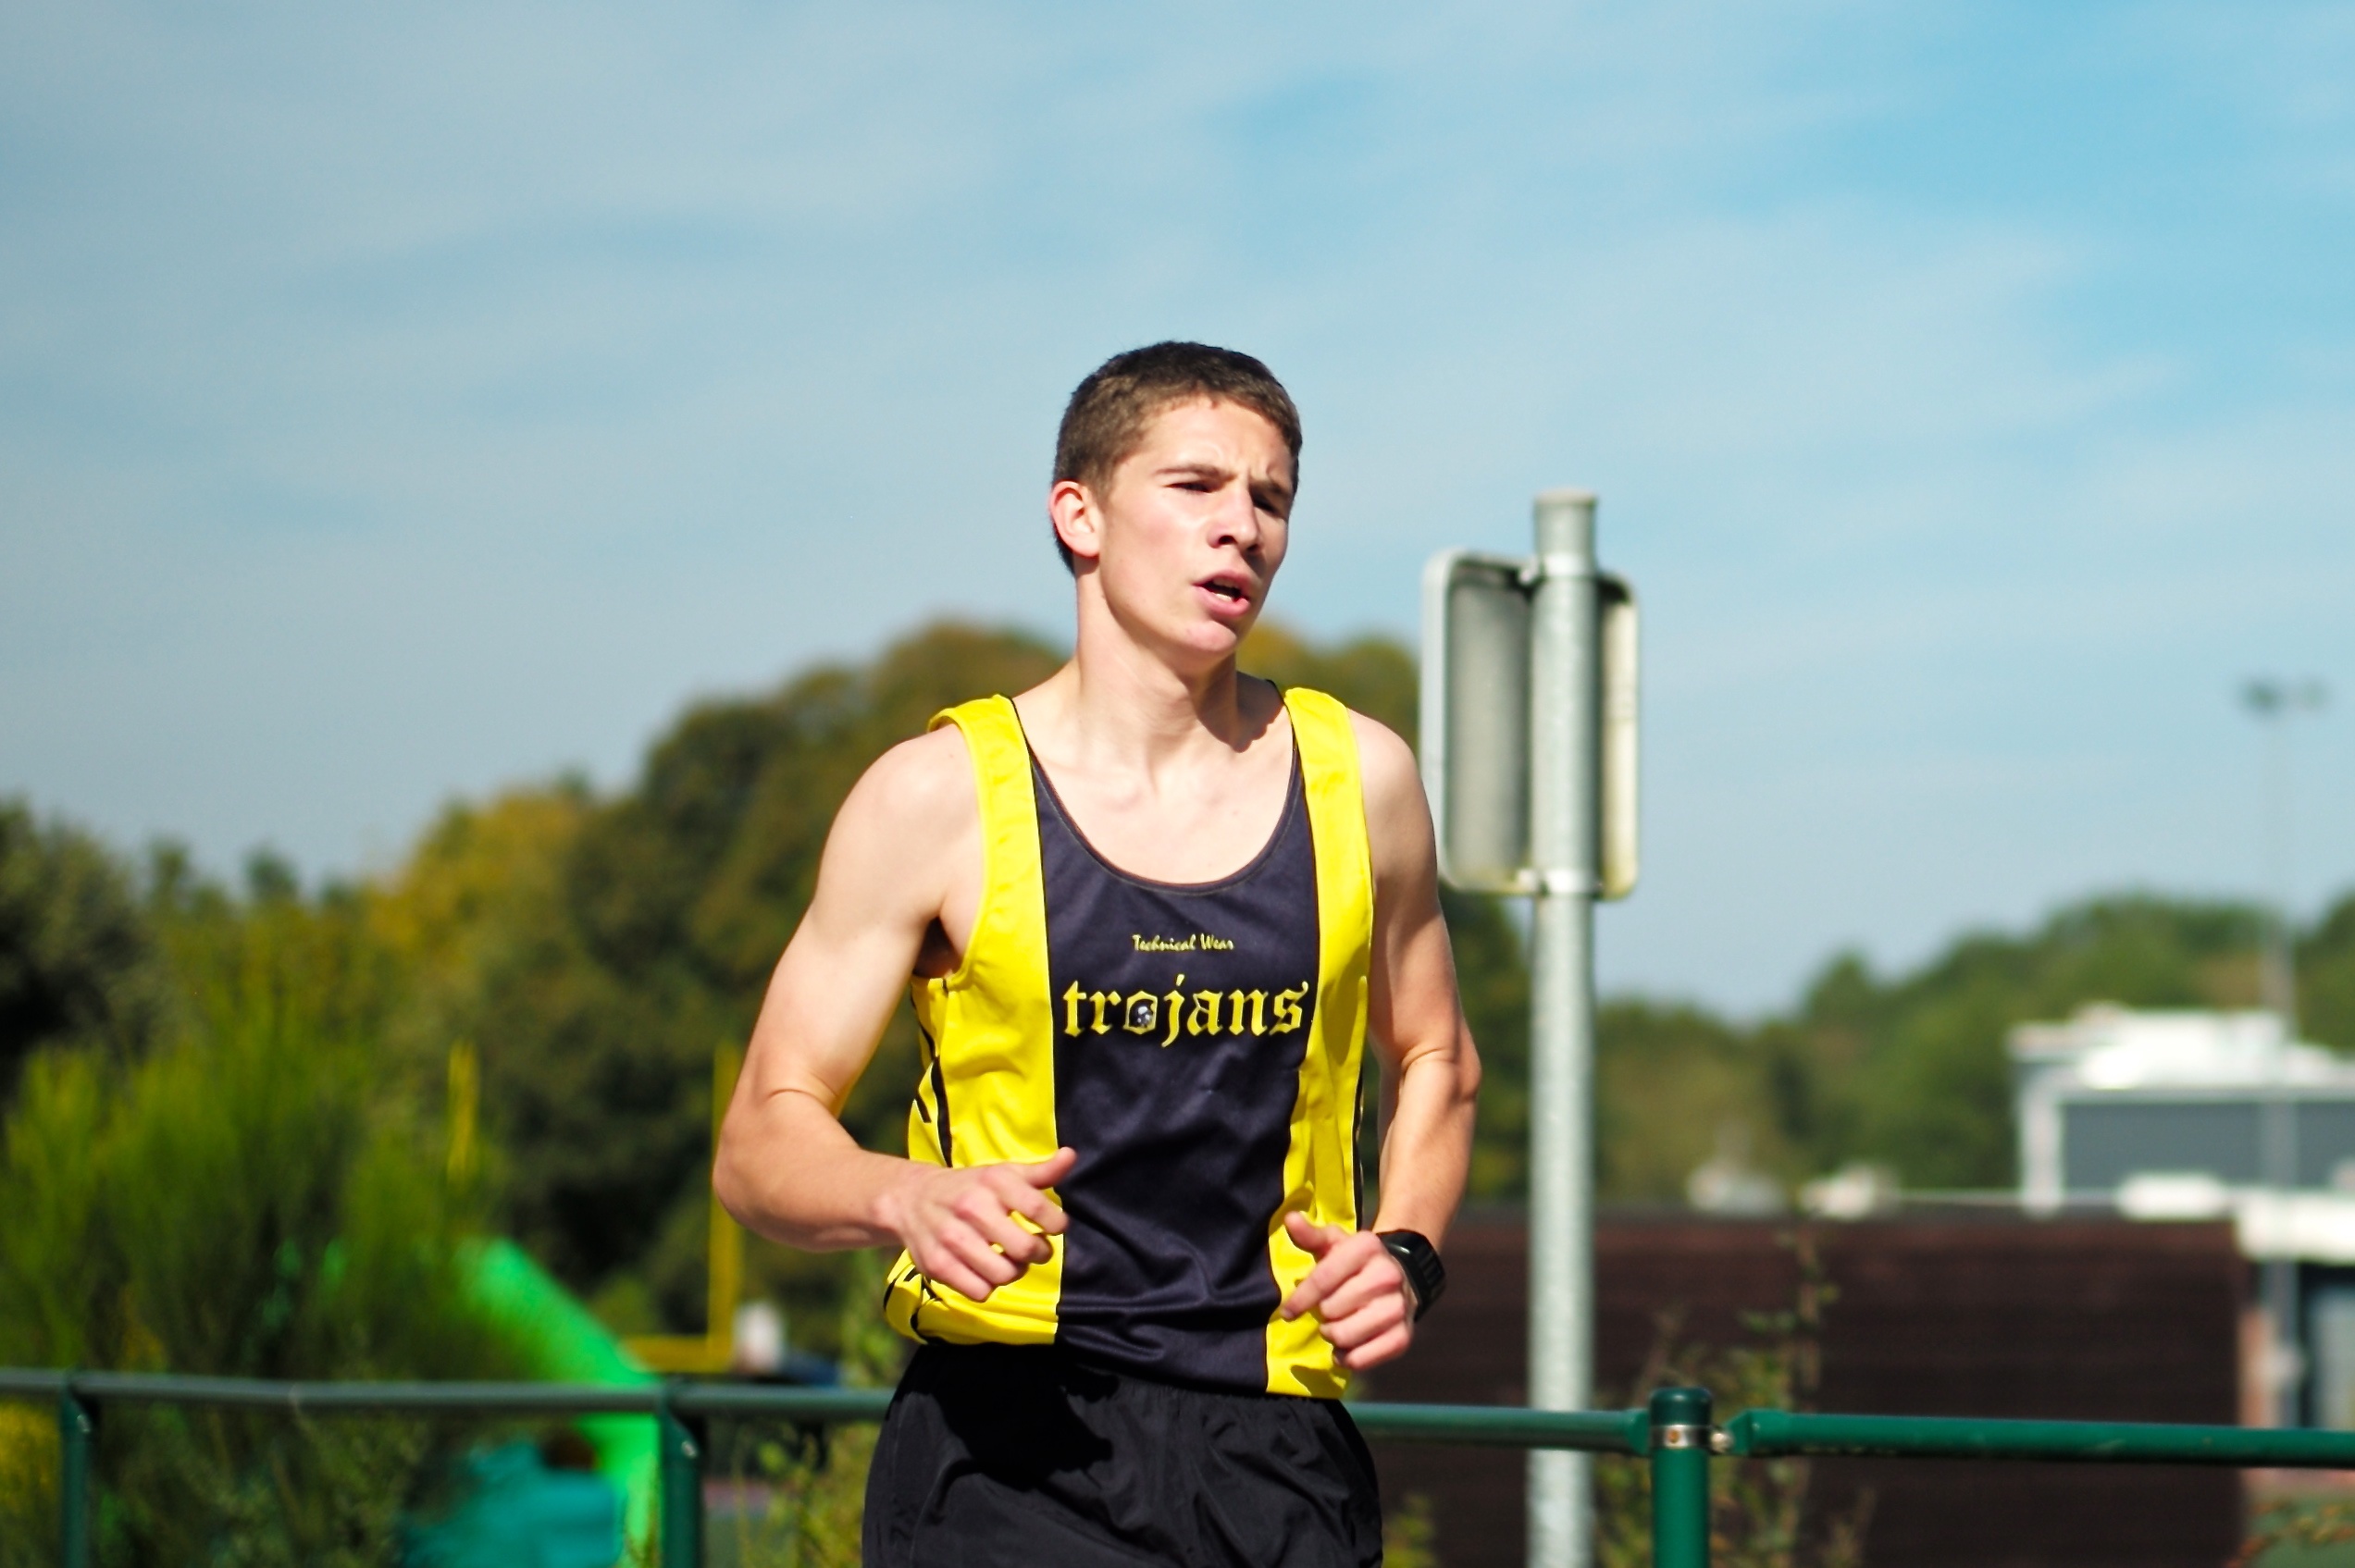
person, bokeh, running, run, country, recreation, europe, jogging, cross, ash, belgium, race, competition, hague, brussels, m, american, team, sports, boys, 50, school, runners, filter, nd, endurance, leica, 240, summilux, varsity, athletics, meet, xc, sprint, isb, juniorvarsity, triathlon, physical exercise, outdoor recreation, human action, endurance sports, ultramarathon, duathlon, long distance running